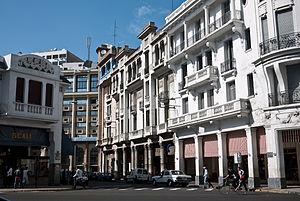
Architecture de Casablanca
Casablanca est une ville située au centre-ouest du Maroc. Capitale économique du pays et plus grande ville du Maghreb par la population, elle est située sur la côte atlantique, à environ 80 km au sud de Rabat, la capitale administrative.
Cette liste recense les sites du Maroc inscrits au patrimoine mondial de l'humanité, après acceptation par le Comité intergouvernemental du patrimoine mondial de l'UNESCO, ou sur la liste indicative fournie par le Maroc, en vue d'être éventuellement proposés pour inscription.